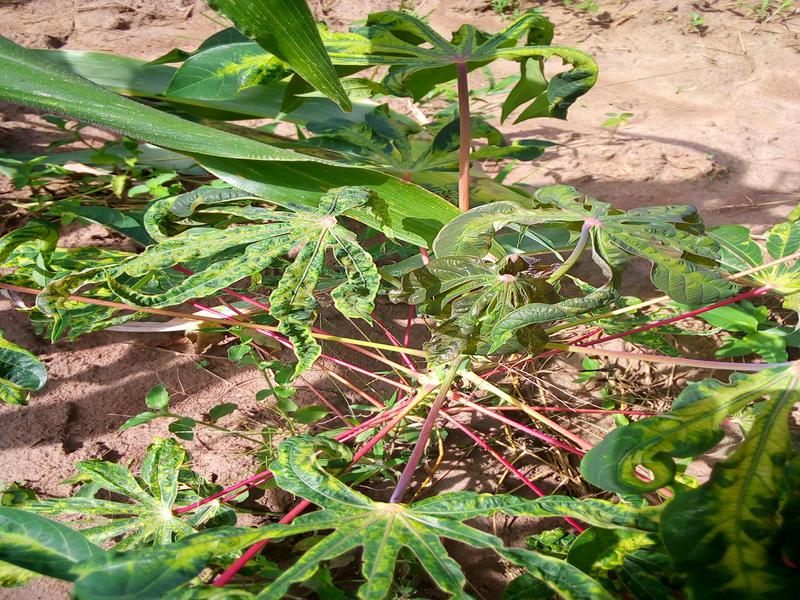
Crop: cassava
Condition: mosaic_disease